Two-photon photoelectron spectroscopy

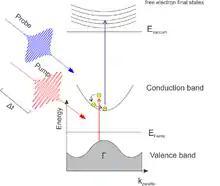
A lower energy pump pulse photoexcites an electron in a ground state or HOMO into a higher lying excited state. After a time delay, a second, higher energy pulse photoemits the excited electron into free electron states above the vacuum level.

Time-resolved two-photon photoelectron (2PPE) spectroscopy is a time-resolved spectroscopy technique which is used to study electronic structure and electronic excitations at surfaces. The technique utilizes femtosecond to picosecond laser pulses in order to first photoexcite an electron. After a time delay, the excited electron is photoemitted into a free electron state by a second pulse. The kinetic energy and the emission angle of the photoelectron are measured in an electron energy analyzer. To facilitate investigations on the population and relaxation pathways of the excitation, this measurement is performed at different time delays.